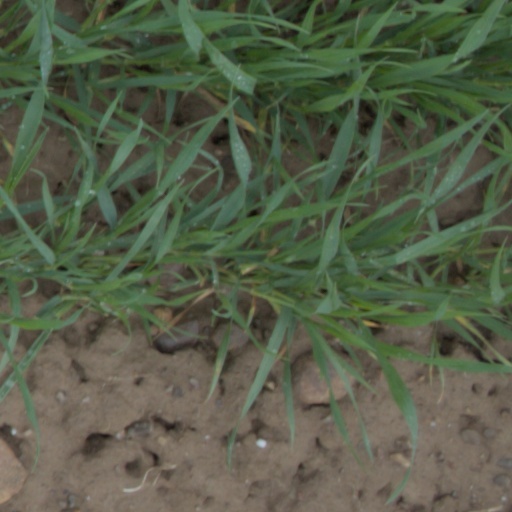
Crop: wheat